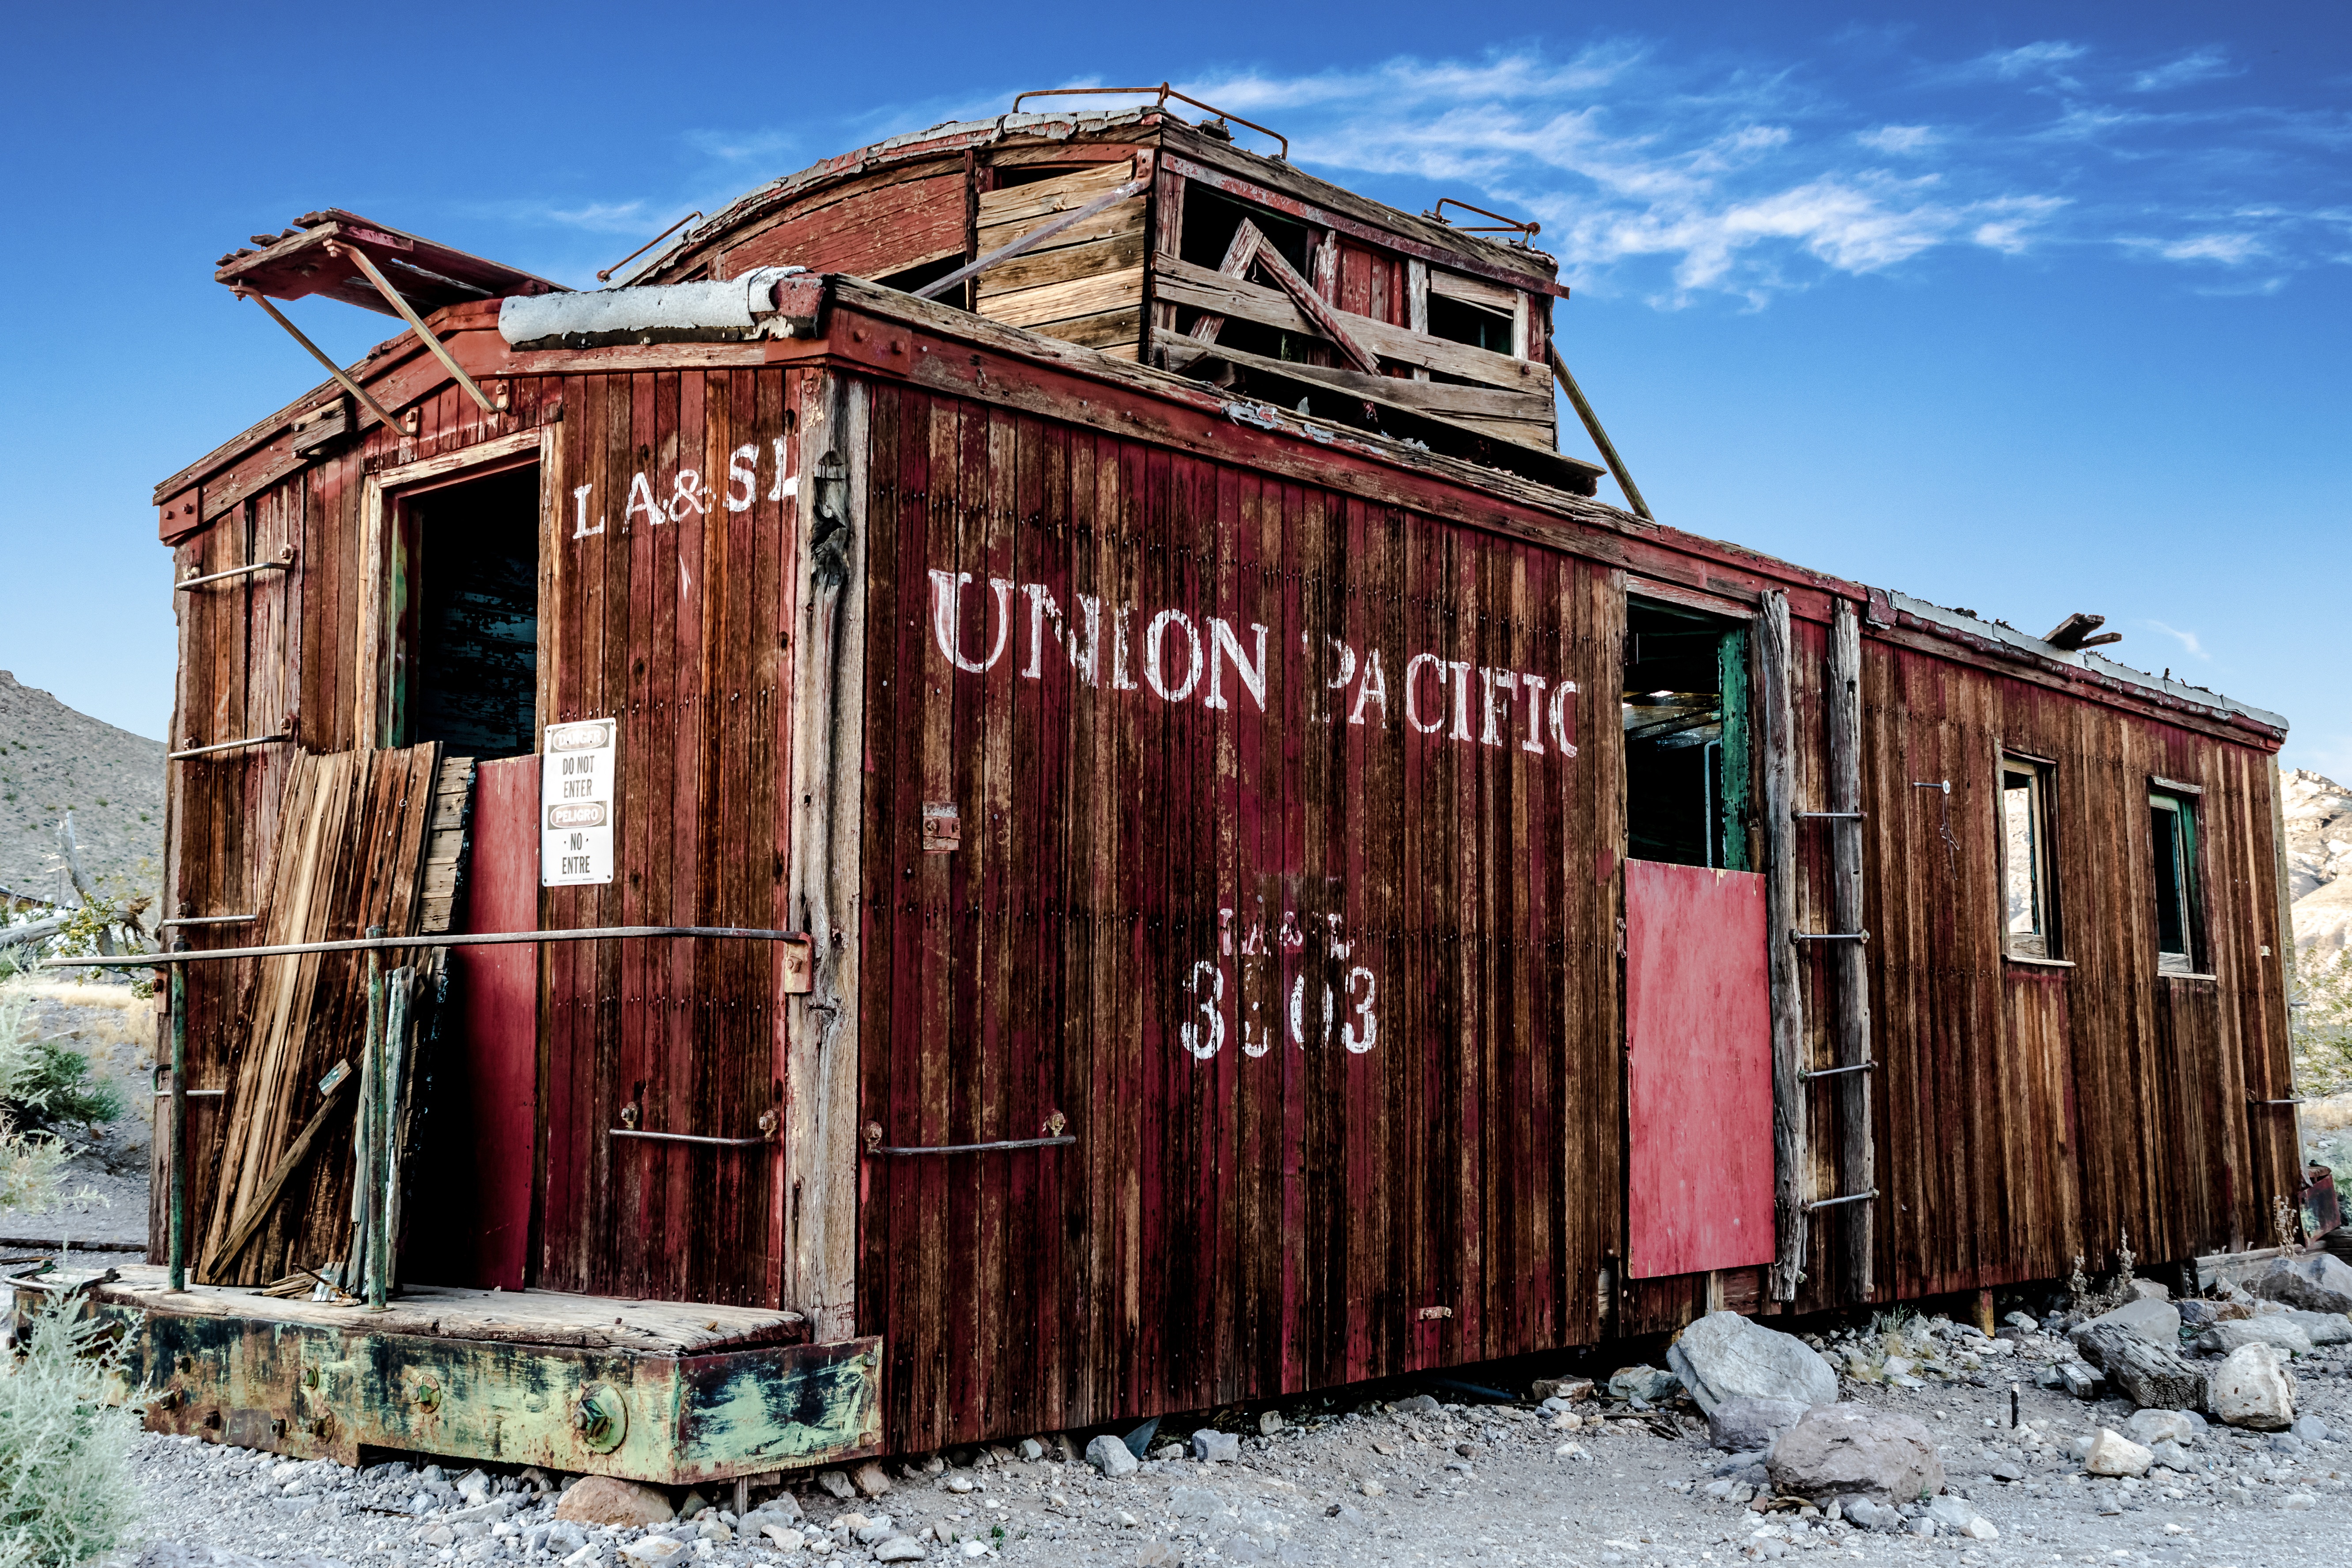
architecture, wood, house, town, building, old, train, transport, shack, facade, abandoned, shipping container, union pacific, urban area, human settlement, rolling stock, railroad car